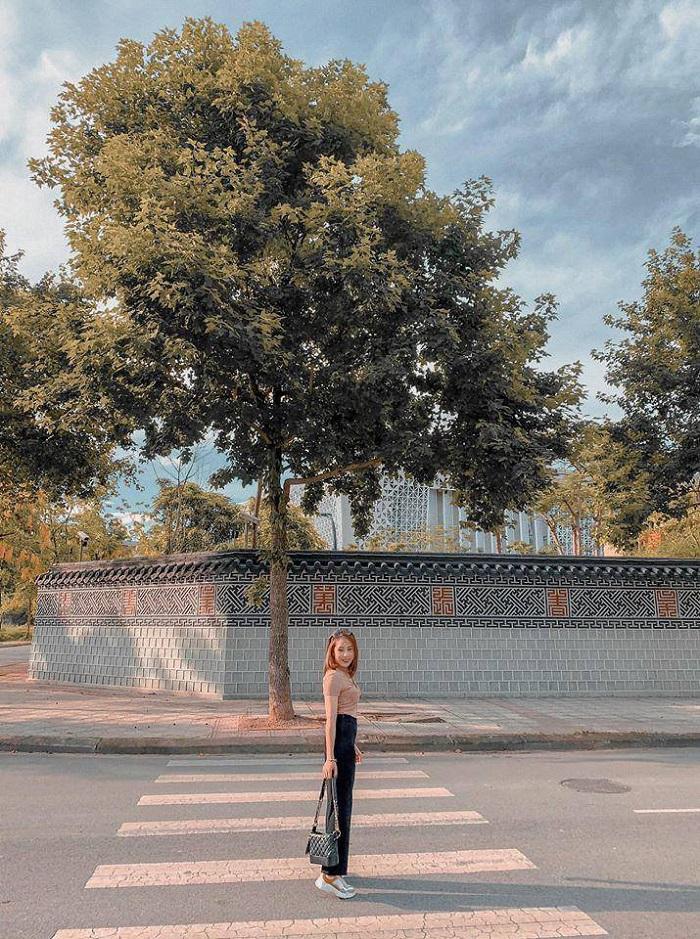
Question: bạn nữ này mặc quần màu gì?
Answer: bạn nữ này mặc quần màu đen